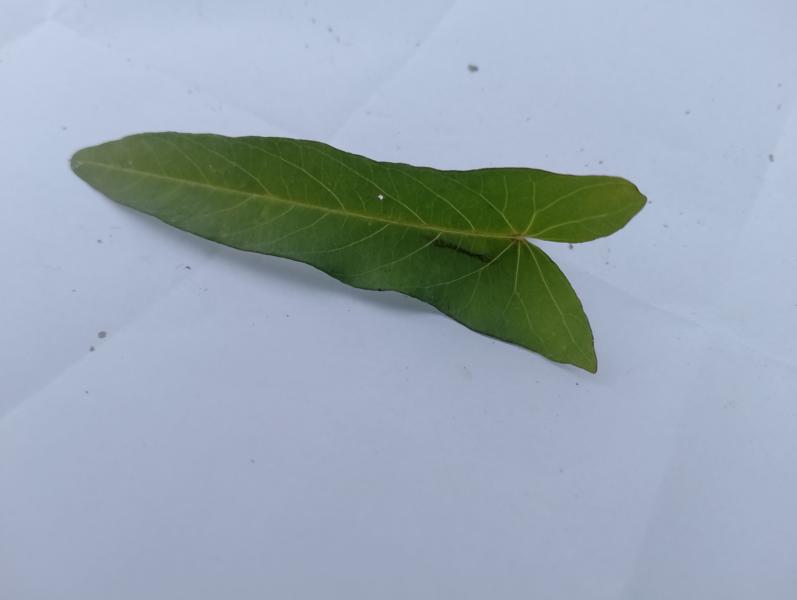
Weed species: Ipomoea aquatic